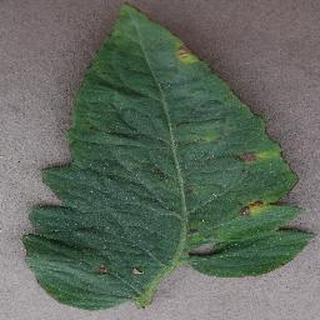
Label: tomato_bacterial_spot